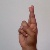
The image shows a hand gesture representing the letter 'R' in Indian Sign Language.